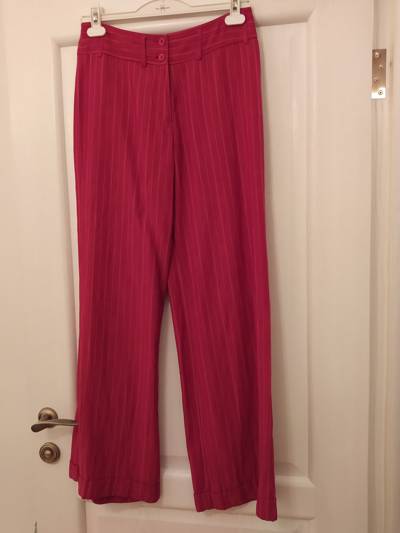
Waste category: clothes